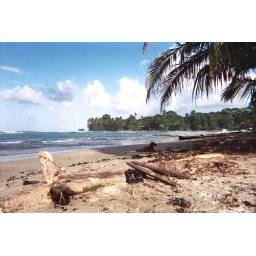
The beach at Puerto Viejo. Black sand beaches to the north met white sand beaches to the south right in this area.